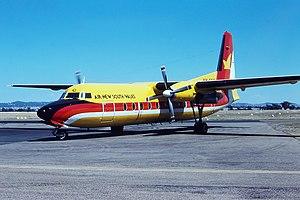
Airlines of New South Wales est une compagnie aérienne régionale australienne qui a été exploitée de 1959 jusqu'à sa fusion avec Ansett en 1993. Elle a été créée par le rachat de Butler Air Transport par Reg Ansett. Les compagnies aériennes de la Nouvelle-Galles du Sud ont exploité des services de transport aérien de passagers en Nouvelle-Galles du Sud, puis dans d'autres États australiens. En 1964-1965, la compagnie aérienne lutta contre une affaire de la Haute Cour, les Compagnies aériennes de New South Wales Pty Ltd contre New South Wales, qui influa de manière décisive sur les pouvoirs constitutionnels des gouvernements nationaux et des États en matière de.